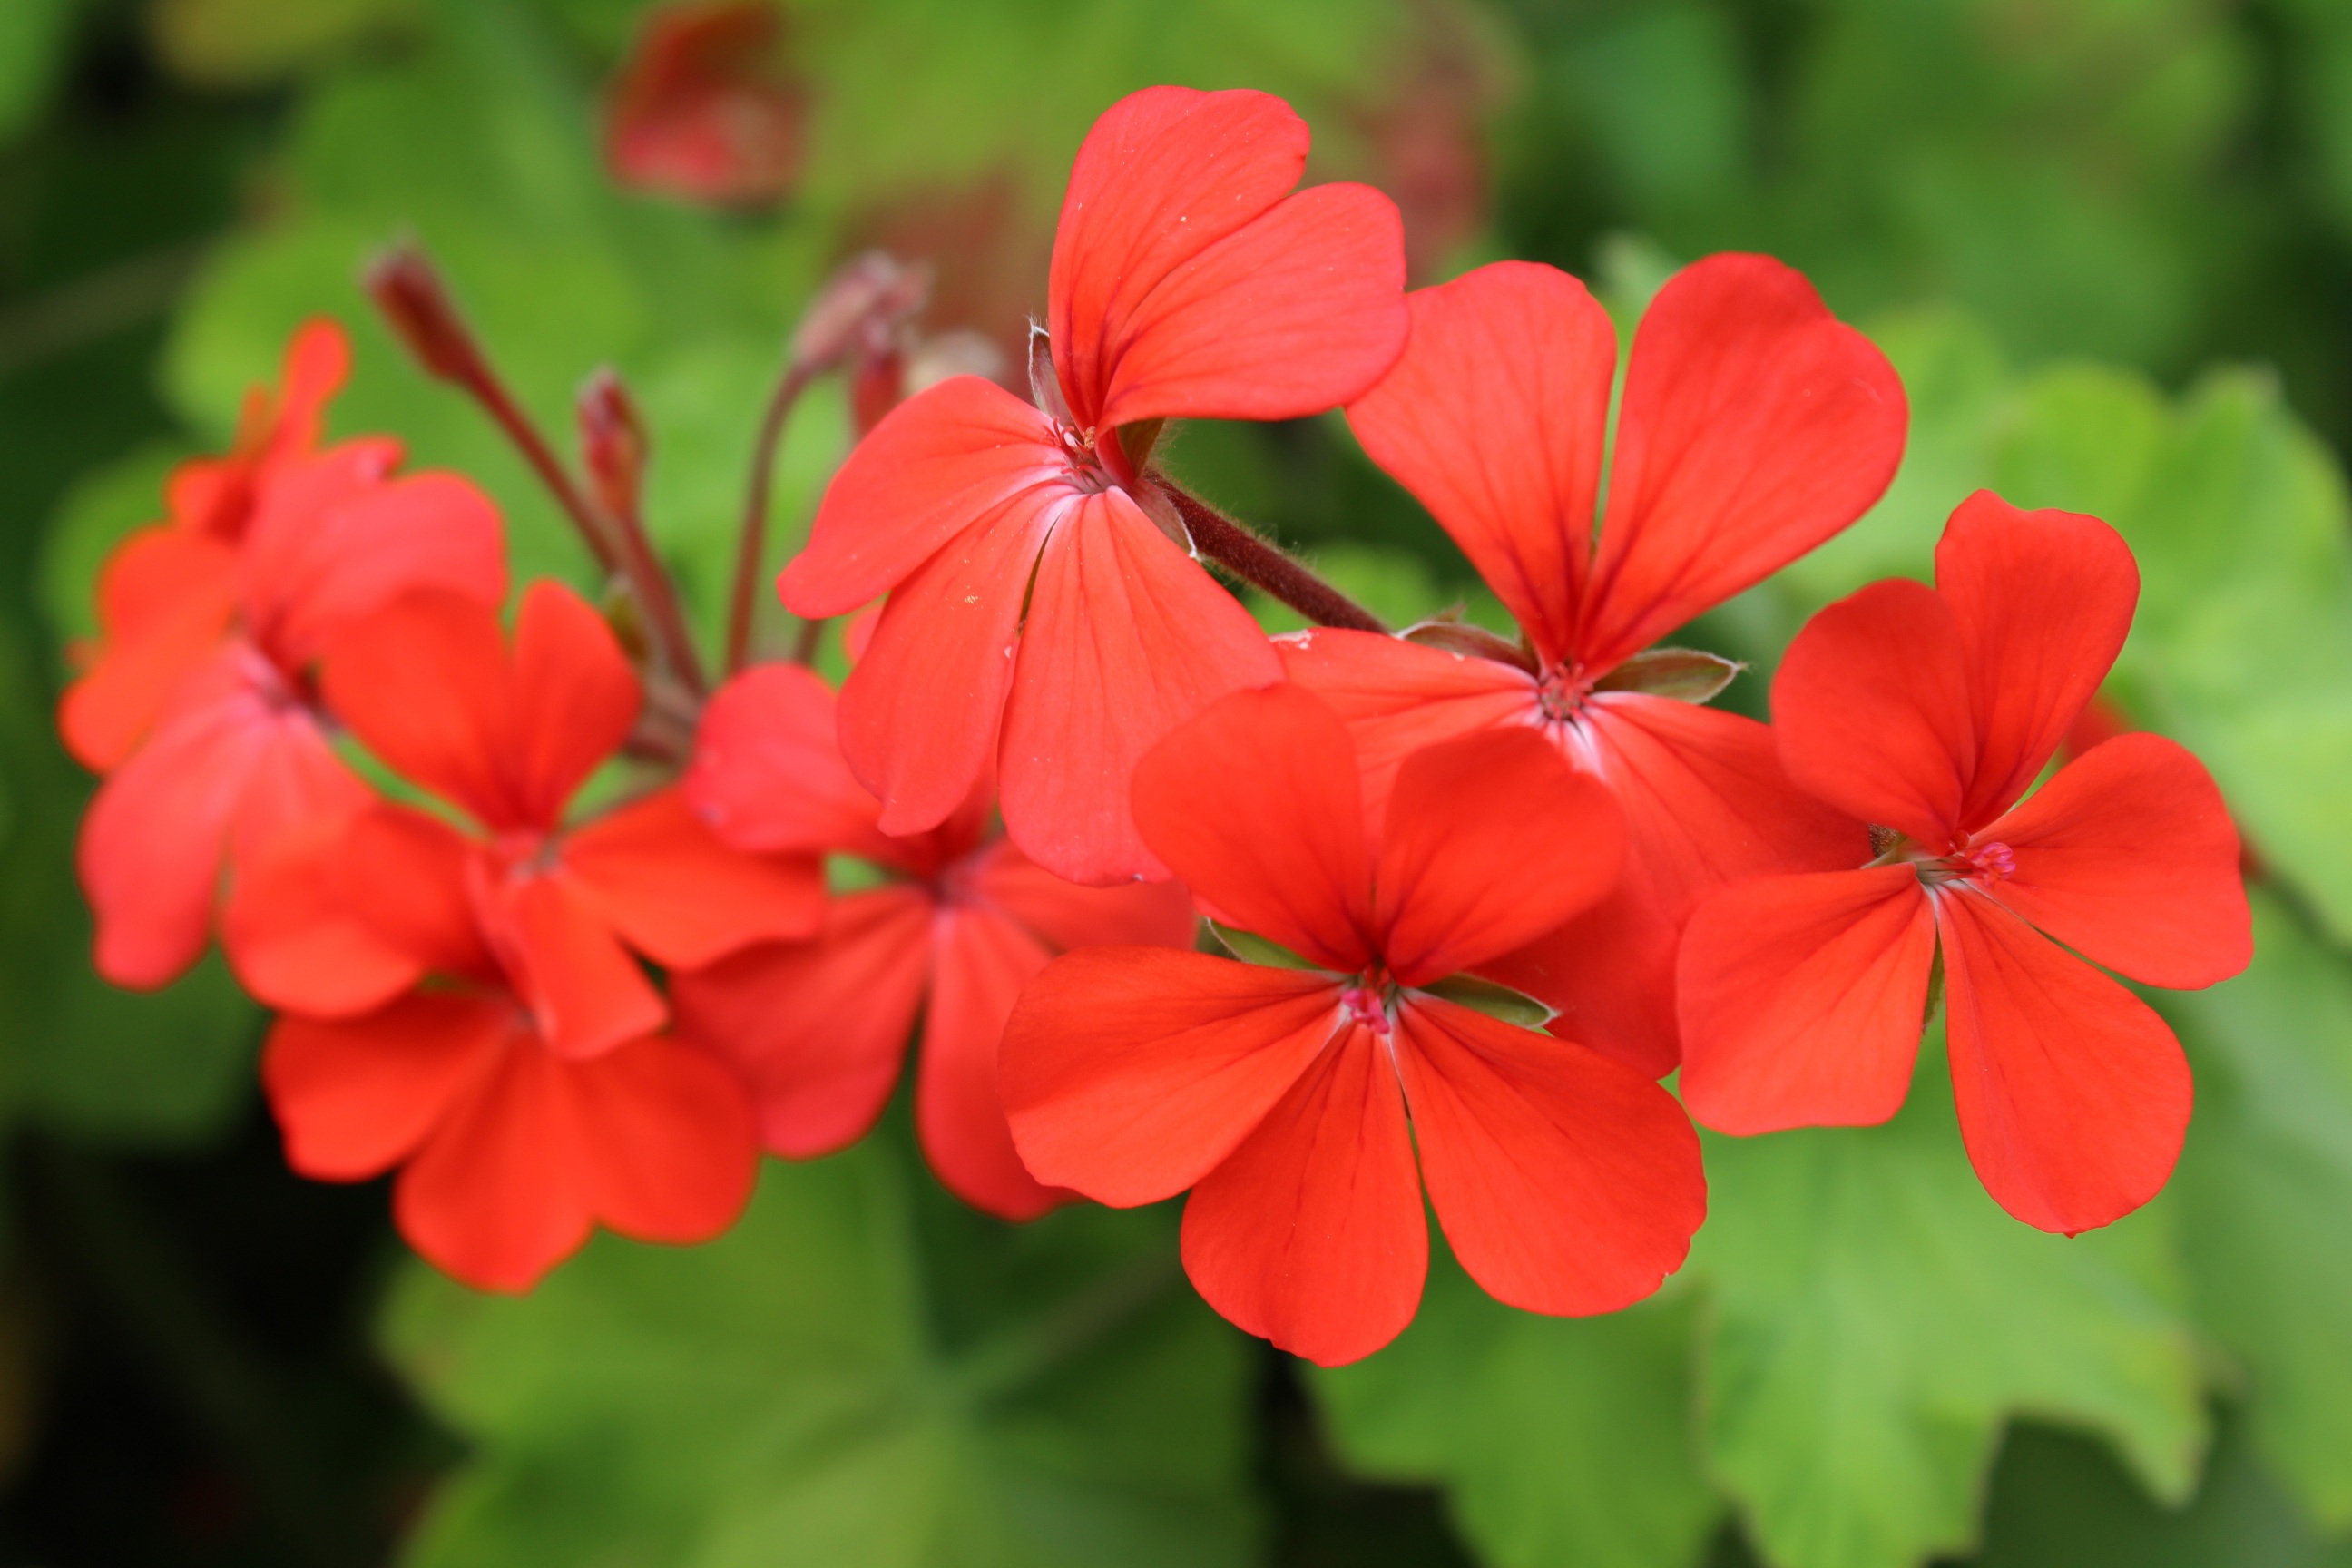
blossom, plant, leaf, flower, petal, red, herb, botany, flora, wildflower, red flower, geranium, macro photography, flowering plant, annual plant, land plant, geraniales